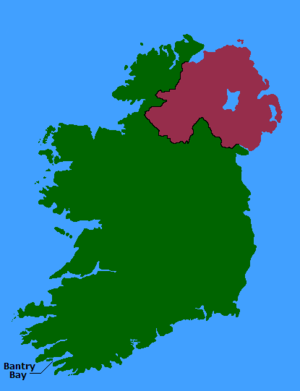
La baie de Bantry, en anglais Bantry Bay, est une baie située en Irlande dans le comté de Cork. La baie s'étend sur environ 35 km dans un axe nord-est sud-ouest. Sa largeur est d'environ 3 à 4 km en fond de baie, et de 10 km à son entrée.